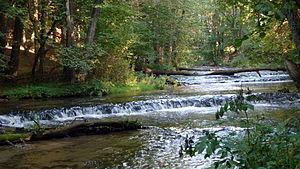
La Pologne ne compte pas moins de 122 parcs naturels, étendus sur près de 25 000 km².